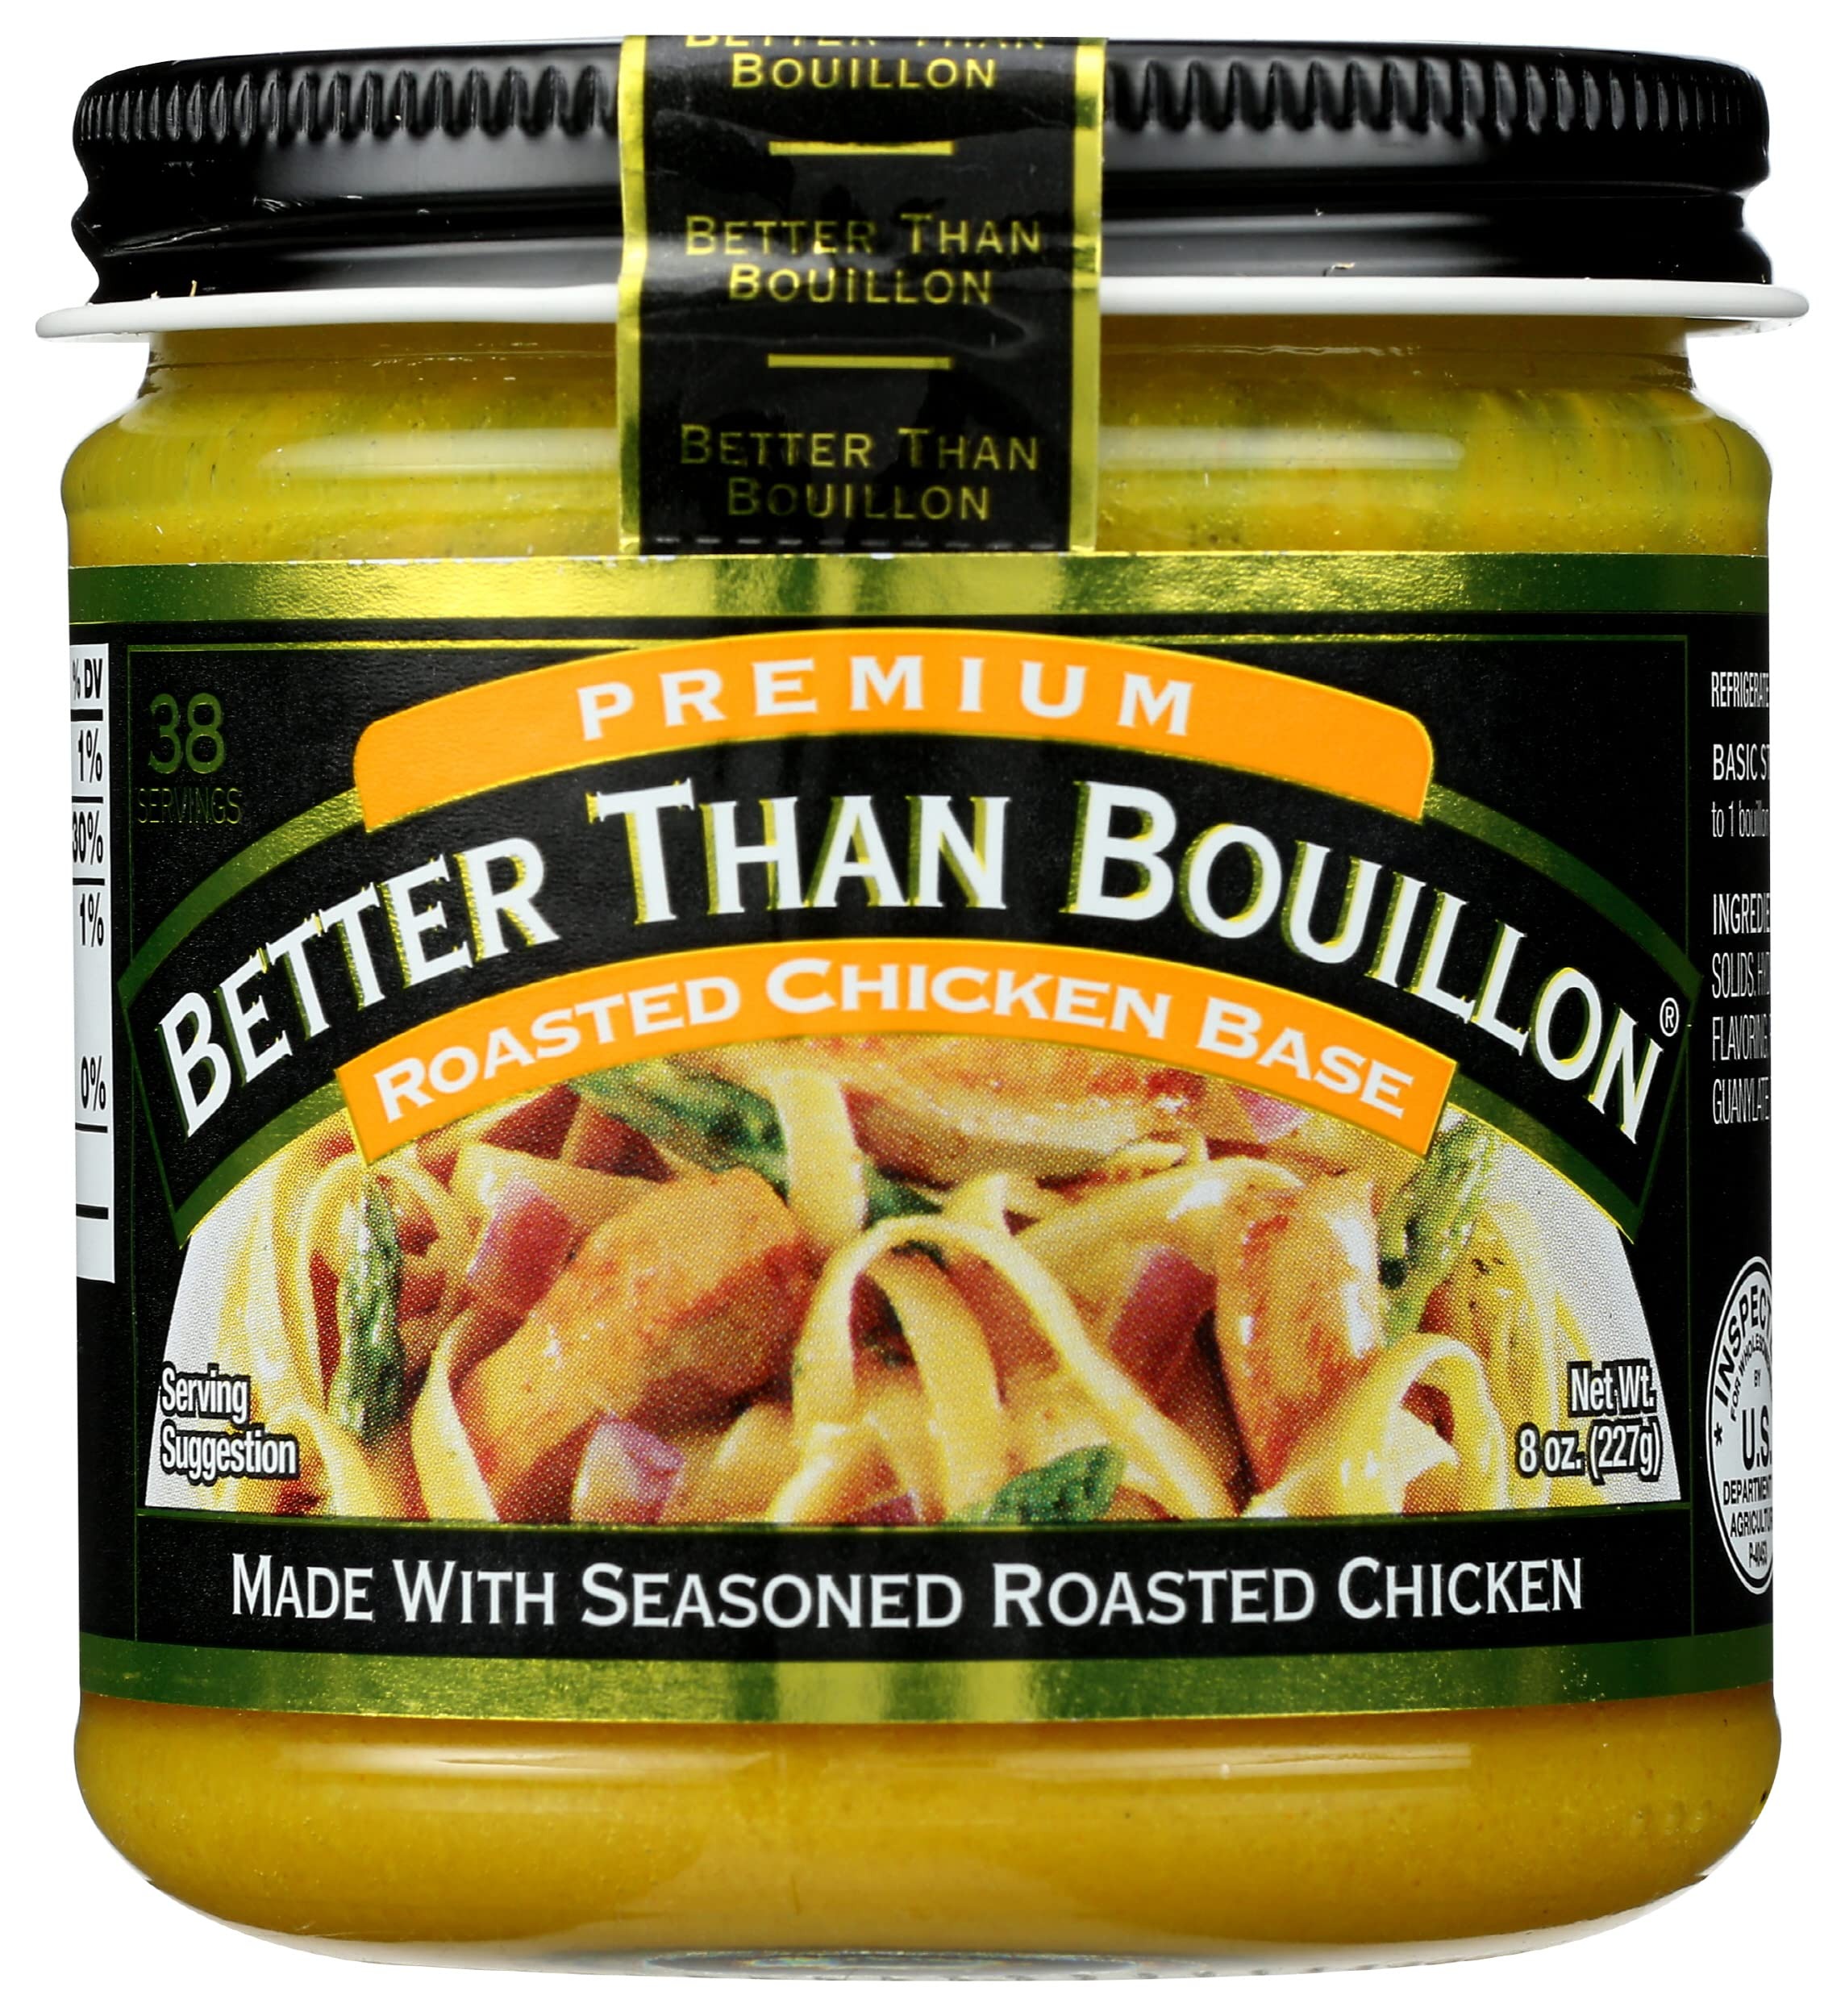
Item Name: Better Than Bouillon Roasted Chicken Base, 8 Ounces (Pack Of 6)
Bullet Point: Better Than Bouillon Roasted Chicken Base, 8 Ounces (Pack Of 6)
Value: 48.0
Unit: Ounce

Price: 11.8